L.A. Guns

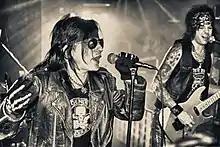
Phil Lewis' L.A.Guns Cube 2010

Despite the departure of Guns, the group continued and toured in support of "Waking the Dead" with the lineup, in 2003, consisting of Lewis, Riley, Hamilton, former guitarist Brent Muscat and new guitarist Keri Kelli (formerly of Big Bang Babies and Slash's Snakepit). The group eventually recruited guitarist Stacey Blades, with both Muscat and Kelli departing the group, in 2004 while they also released the cover album, titled "Rips the Covers Off", the same year. Commenting on Blades addition to the lineup, Lewis stated that "Stacey really is a virtuoso type of guy and player. It was really fortunate that we found him and that he's another Hollywood guy. I've read reviews where they called him a Tracii [Guns] clone, but he's not. He is definitely his own man."